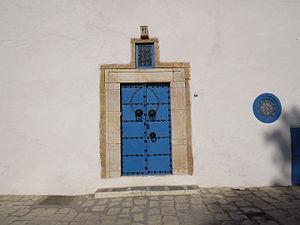
porte du Dar patout à sidi bou said
Le Dar Patout est une demeure située à Sidi Bou Saïd, au nord-est de Tunis en Tunisie.